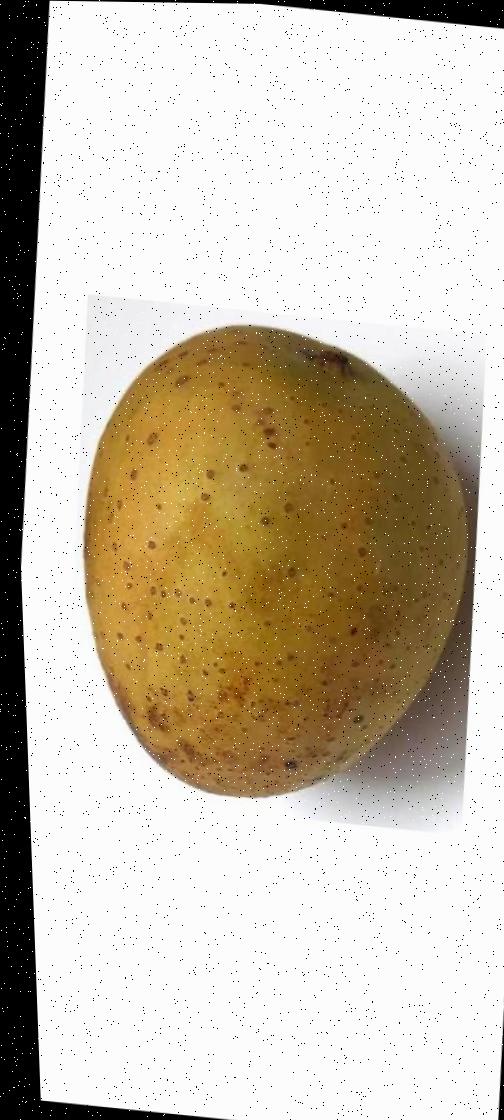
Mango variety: Gourmoti